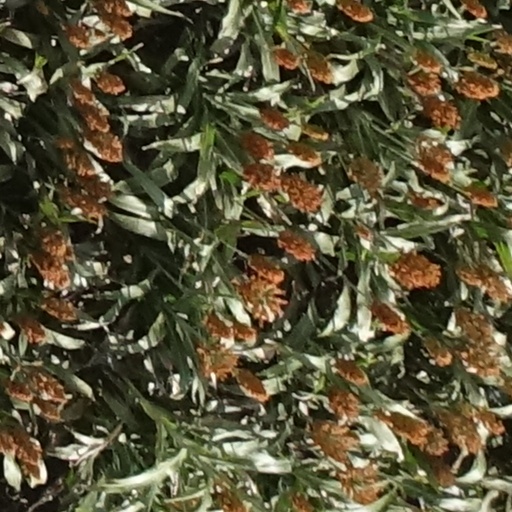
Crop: sorghum